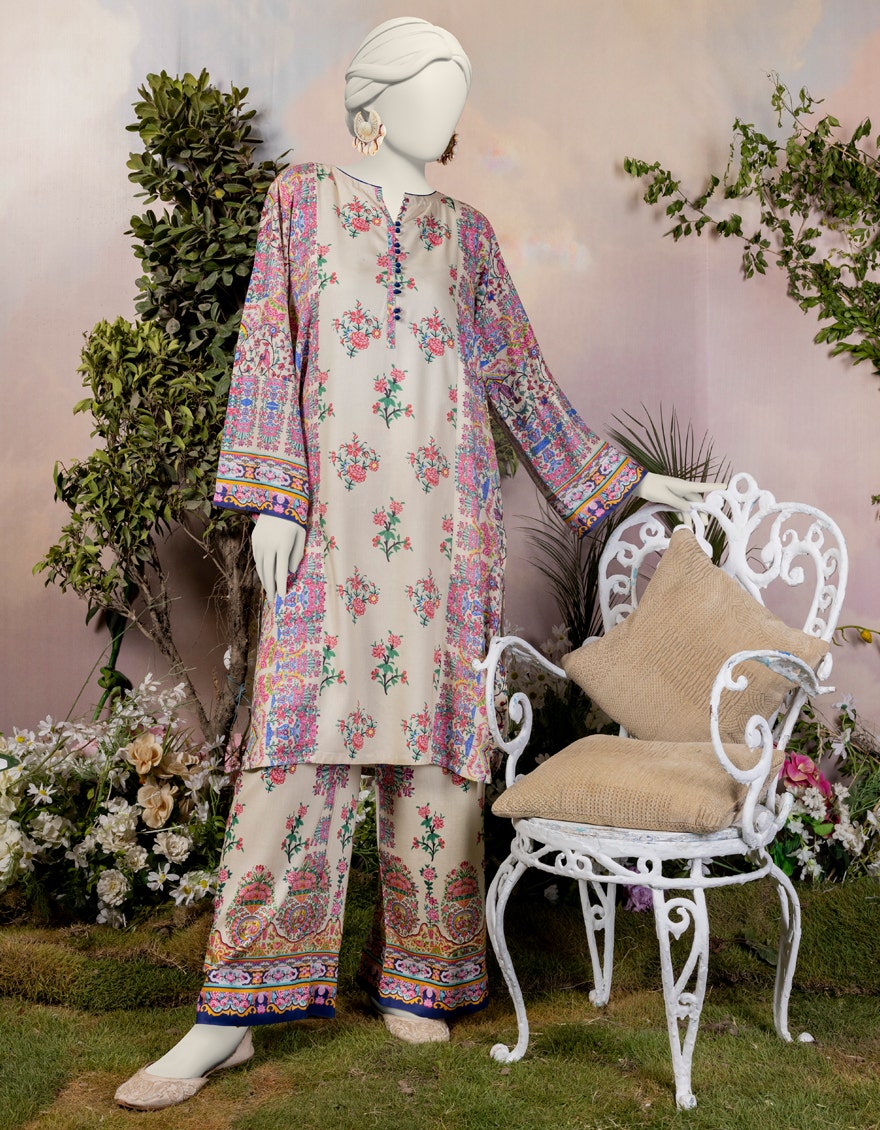
multi embroidered salwar suit